Toine van Peperstraten

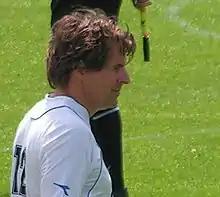
Toine van Peperstraten.

Toine van Peperstraten (born 18 December 1967 in Achthuizen, South Holland) is a Dutch sports journalist, best known for hosting the NOS TV sports program Studio Sport.